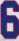
Number: 6